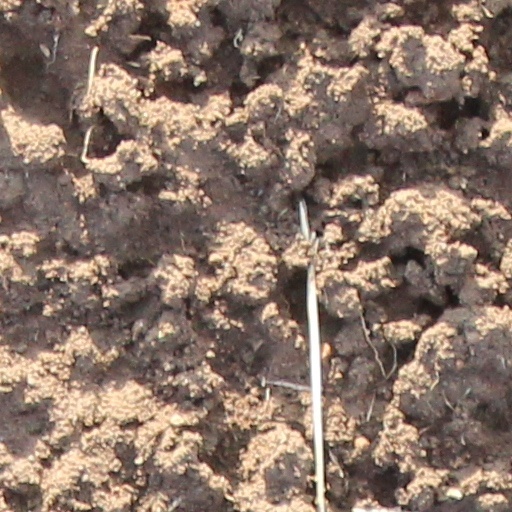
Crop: wheat